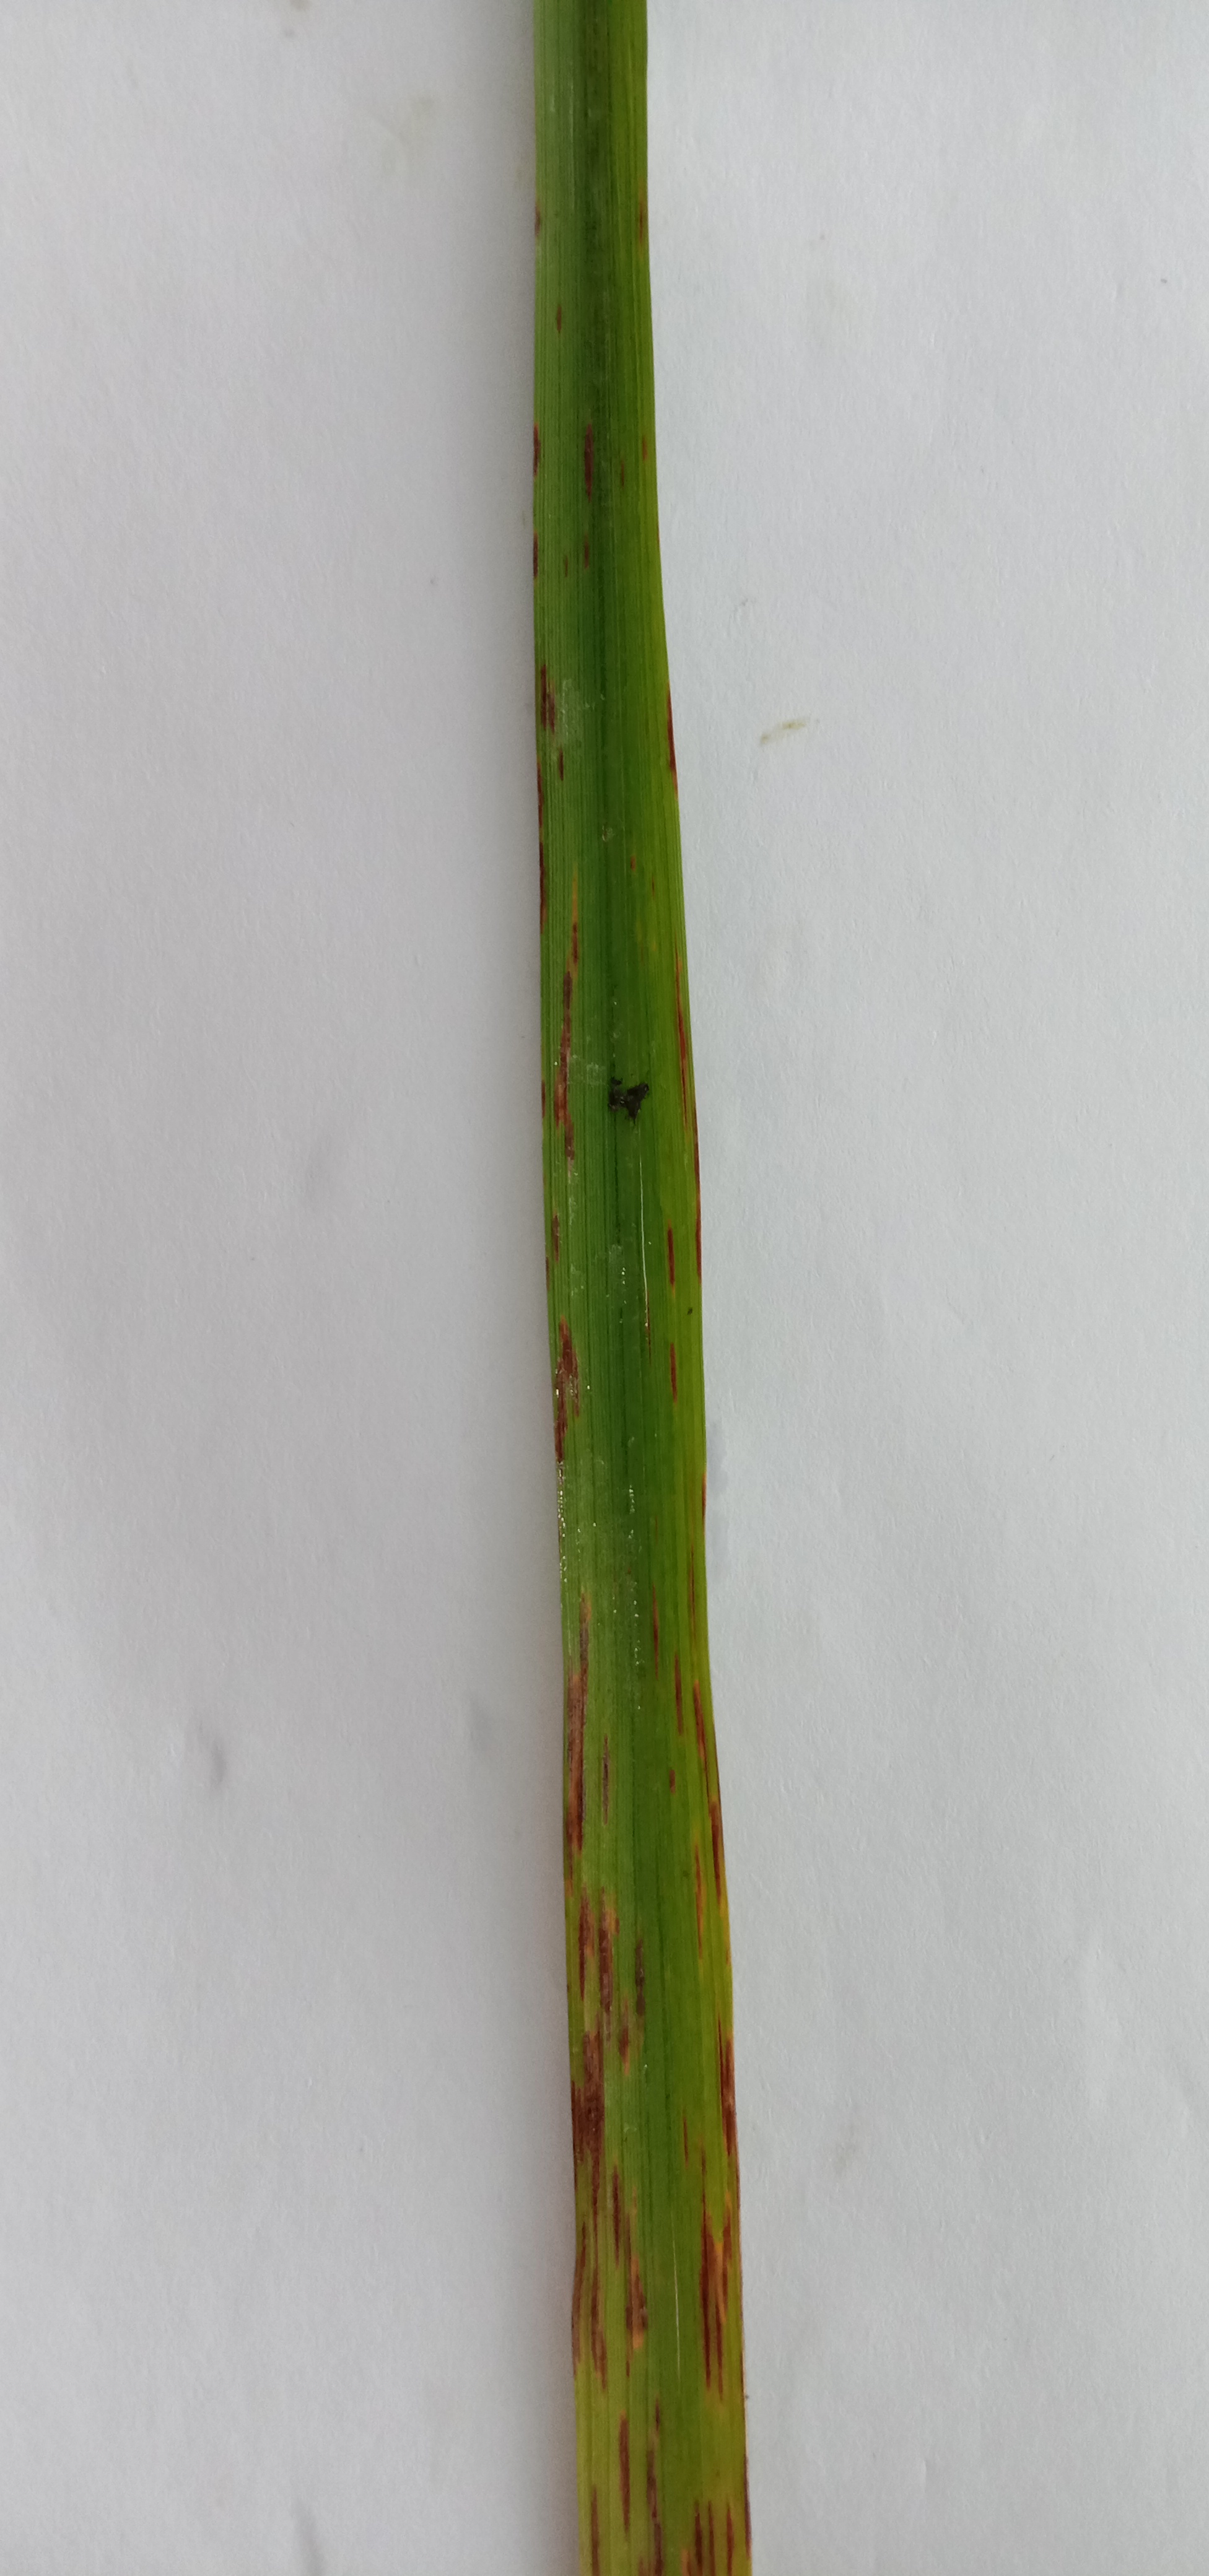
Label: Rice___Leaf_Blast